Vincent Walker

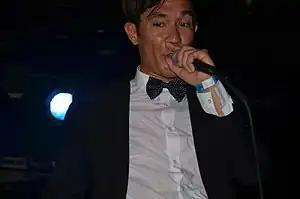

Vincent Francis Walker (born March 2, 1980), better known as Vince Walker, is an American multi-instrumentalist, best known as the lead singer of third-wave ska band Suburban Legends. He was formerly the lead trumpet player and left sometime after the release of "Rump Shaker" but returned to the band in September 2005 for the band's appearance on the Jerry Lewis MDA Telethon, which happened to be lead singer Tim Maurer's last performance. He replaced Maurer as the singer in an odd switching of roles and continues with the band as frontman.